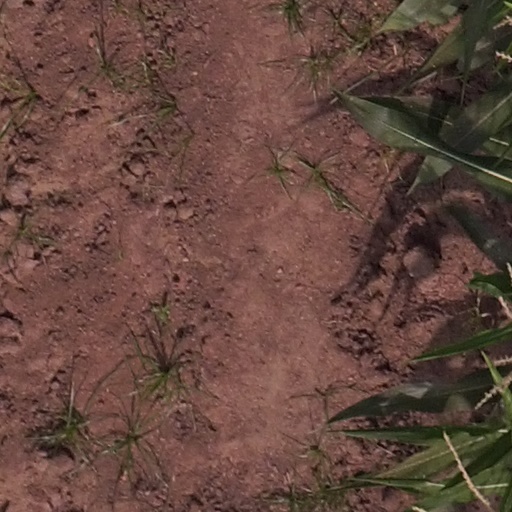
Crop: maize; corn